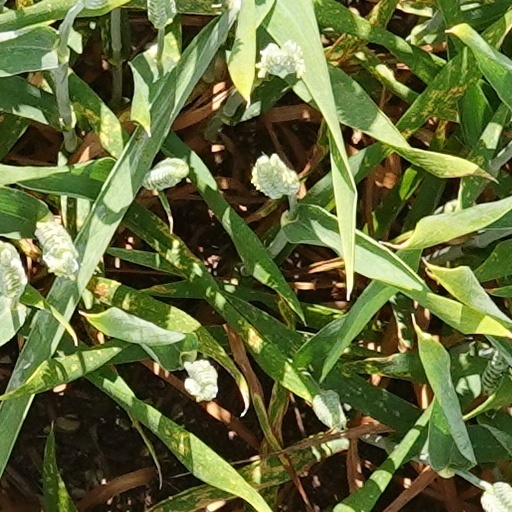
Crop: wheat